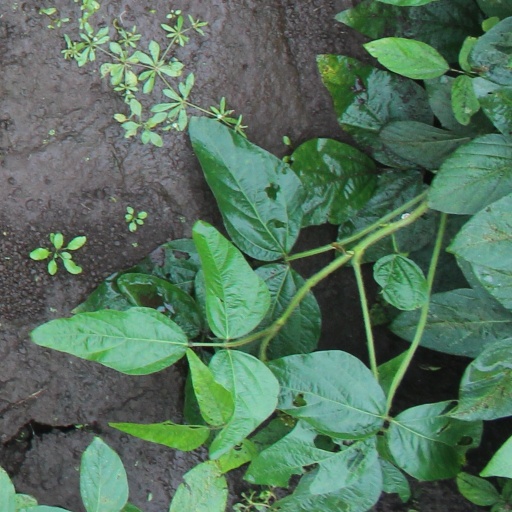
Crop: soybean